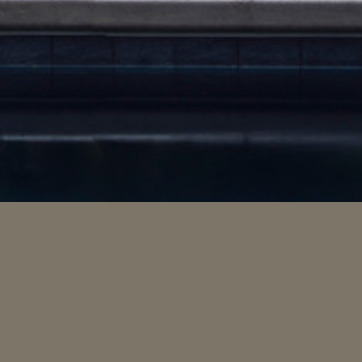
Material: water